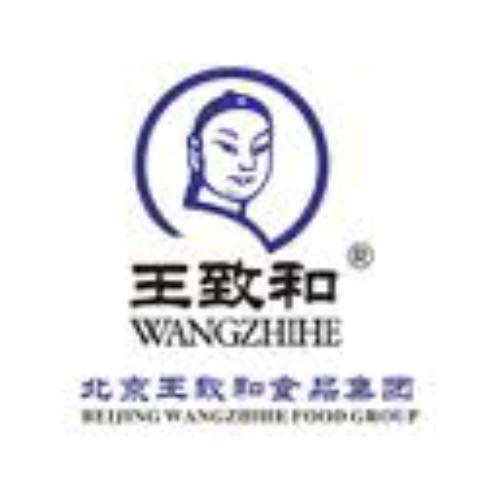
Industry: Food